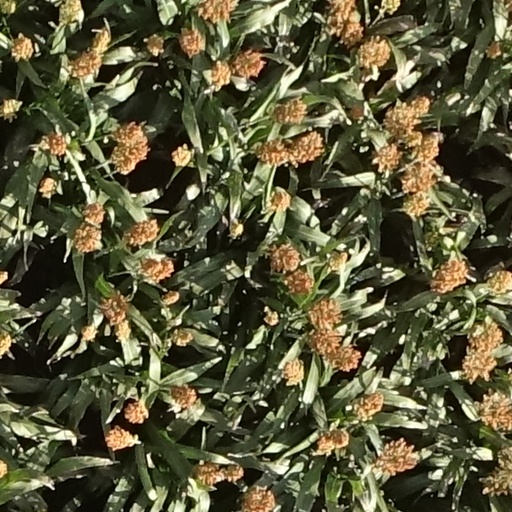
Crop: sorghum